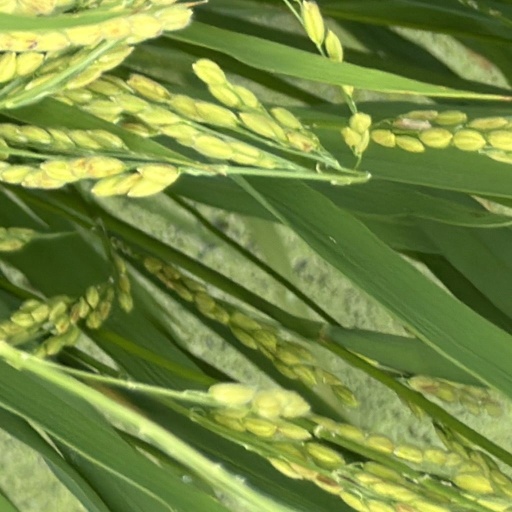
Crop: rice